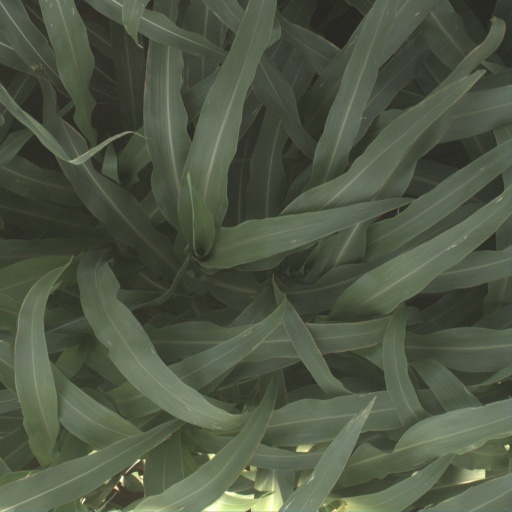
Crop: sorghum